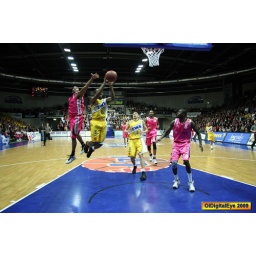
oldenburg ewe baskets vs bonn foto by OlDigitalEye 2009 01 31 7969_2